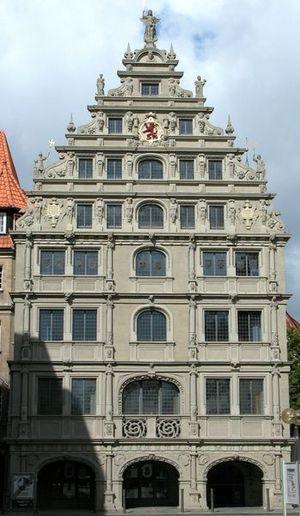
Historiquement, Jusqu'au milieu du XIXᵉ siècle, le textile reste l'activité de fabrication la plus importante d'Europe occidentale et jusqu'au milieu du XVIIIᵉ siècle, la laine et son principal dérivé, le drap, sont la principale activité textile. Il faut distinguer le tissu de laine, étoffe tissée, de types d'étoffes non tissées comme le feutre ou le tricot, autres utilisations communes de la laine. La laine était aussi abondamment utilisée, simplement nettoyée pour le matelassage et le rembourrage.